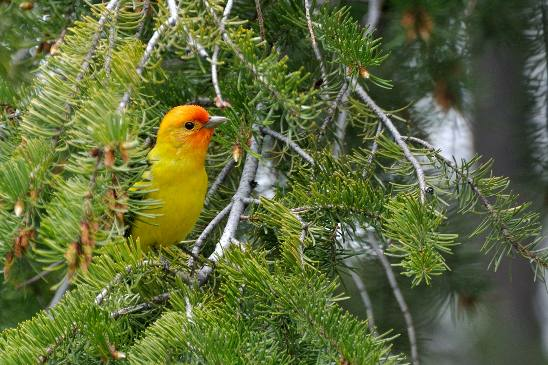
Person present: No